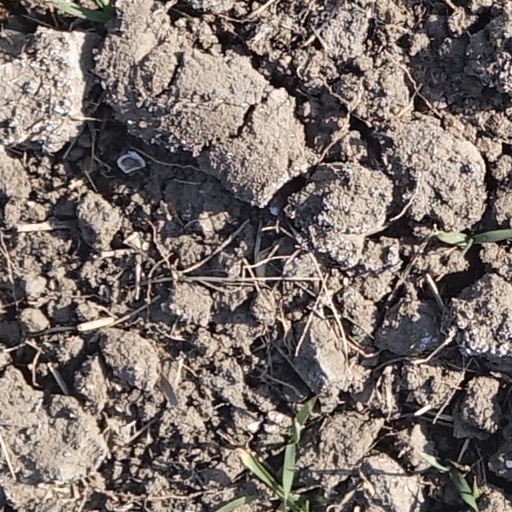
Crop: wheat